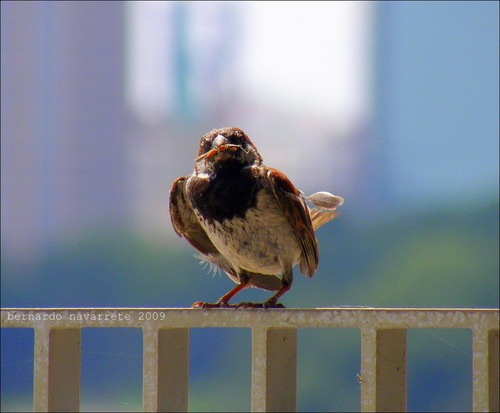
the bird has a skinny red tarsus as well as a small bill.
this bird is generally brown in color, with a small beak and a dark eye ring.
this bird has a straight bill, a dark brown crown, and orange tarsuses and feet.
the bird has a dark brown crown and a grey belly.
this bird is brown in color with a small beak, and brown eye rings.
this particular bird has a tan belly with a brown breast and secondariesthe bird has a white belly, black breast, and colorful wings.
a brown colored bird with light breast and dark brown coloring on neck.
this bird has a brown crown as well as a white bellythe bird has large wingbars and a cream colored belly.
Species: House Sparrow